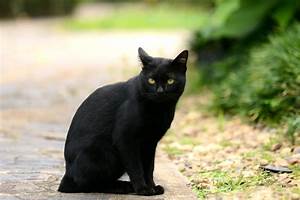
Label: gatto